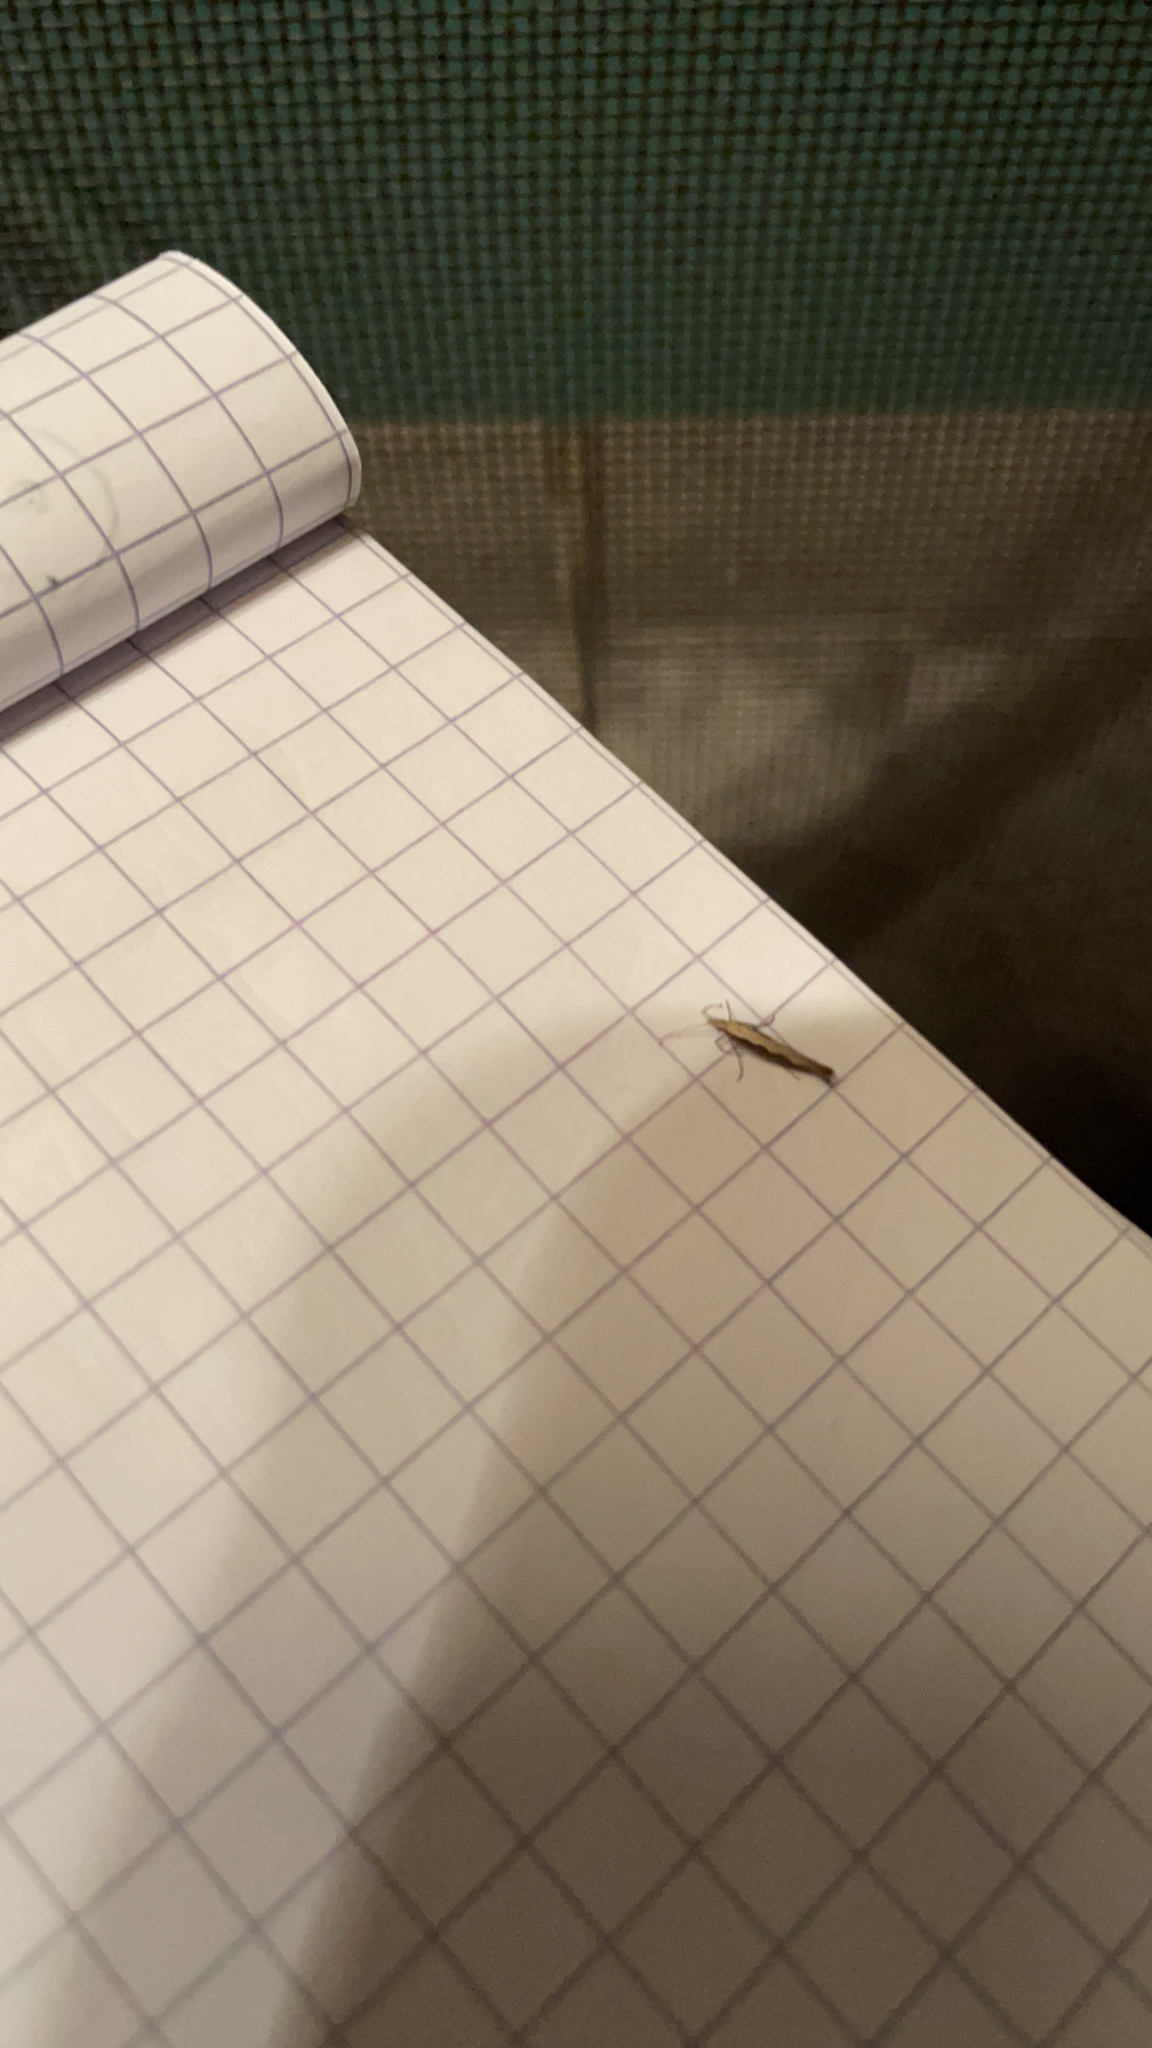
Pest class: diamondback_moth